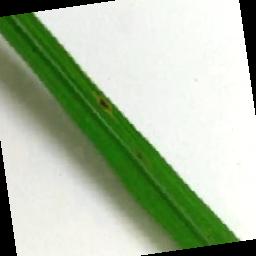
Label: Rice___Brown_Spot